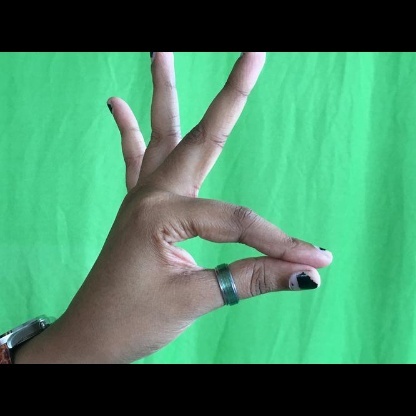
Mudra: Hamsasyam